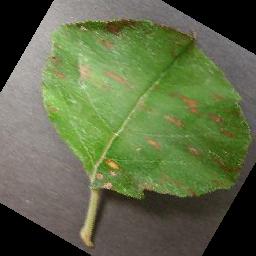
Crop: apple
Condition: cedar_rust